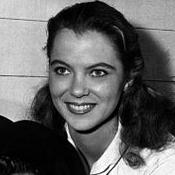
Age: 44